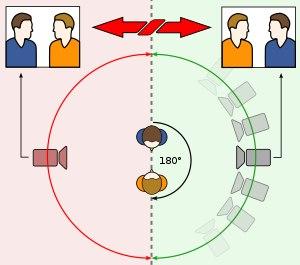
Au cours du tournage d’un film, pour des raisons d’organisation, la plupart du temps les plans ne sont pas enregistrés dans l’ordre où ils seront montés mais selon les indications du script, c'est-à-dire le « découpage technique ». Le plus souvent également, les tournages des différentes séquences que compte une scène, et les plans qui s’y rapportent, sont séparés, espacés dans le temps, filmés en fonction d’un planning dont la logique est plus économique et pratique qu’artistique. De cet éclatement du processus créatif dans le temps, peut résulter un manque de cohérence dans les plans tournés, qui risque d’appauvrir l’œuvre et d’amoindrir sa crédibilité. Les différents éléments visuels que contient un film se doivent donc d’être raccord, un terme employé par les membres de l’équipe, essentiellement lors du tournage, mais aussi, en conséquence, lors du montage.